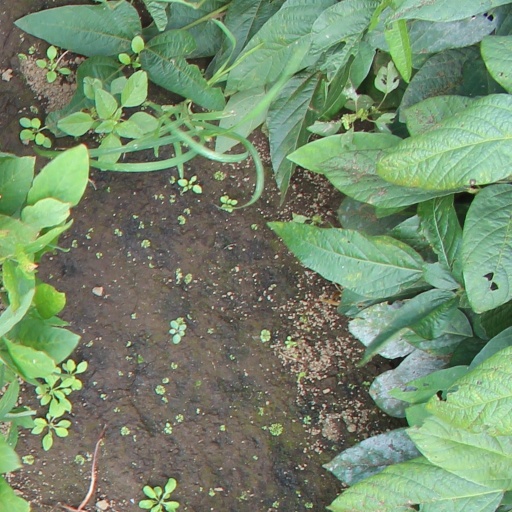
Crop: soybean